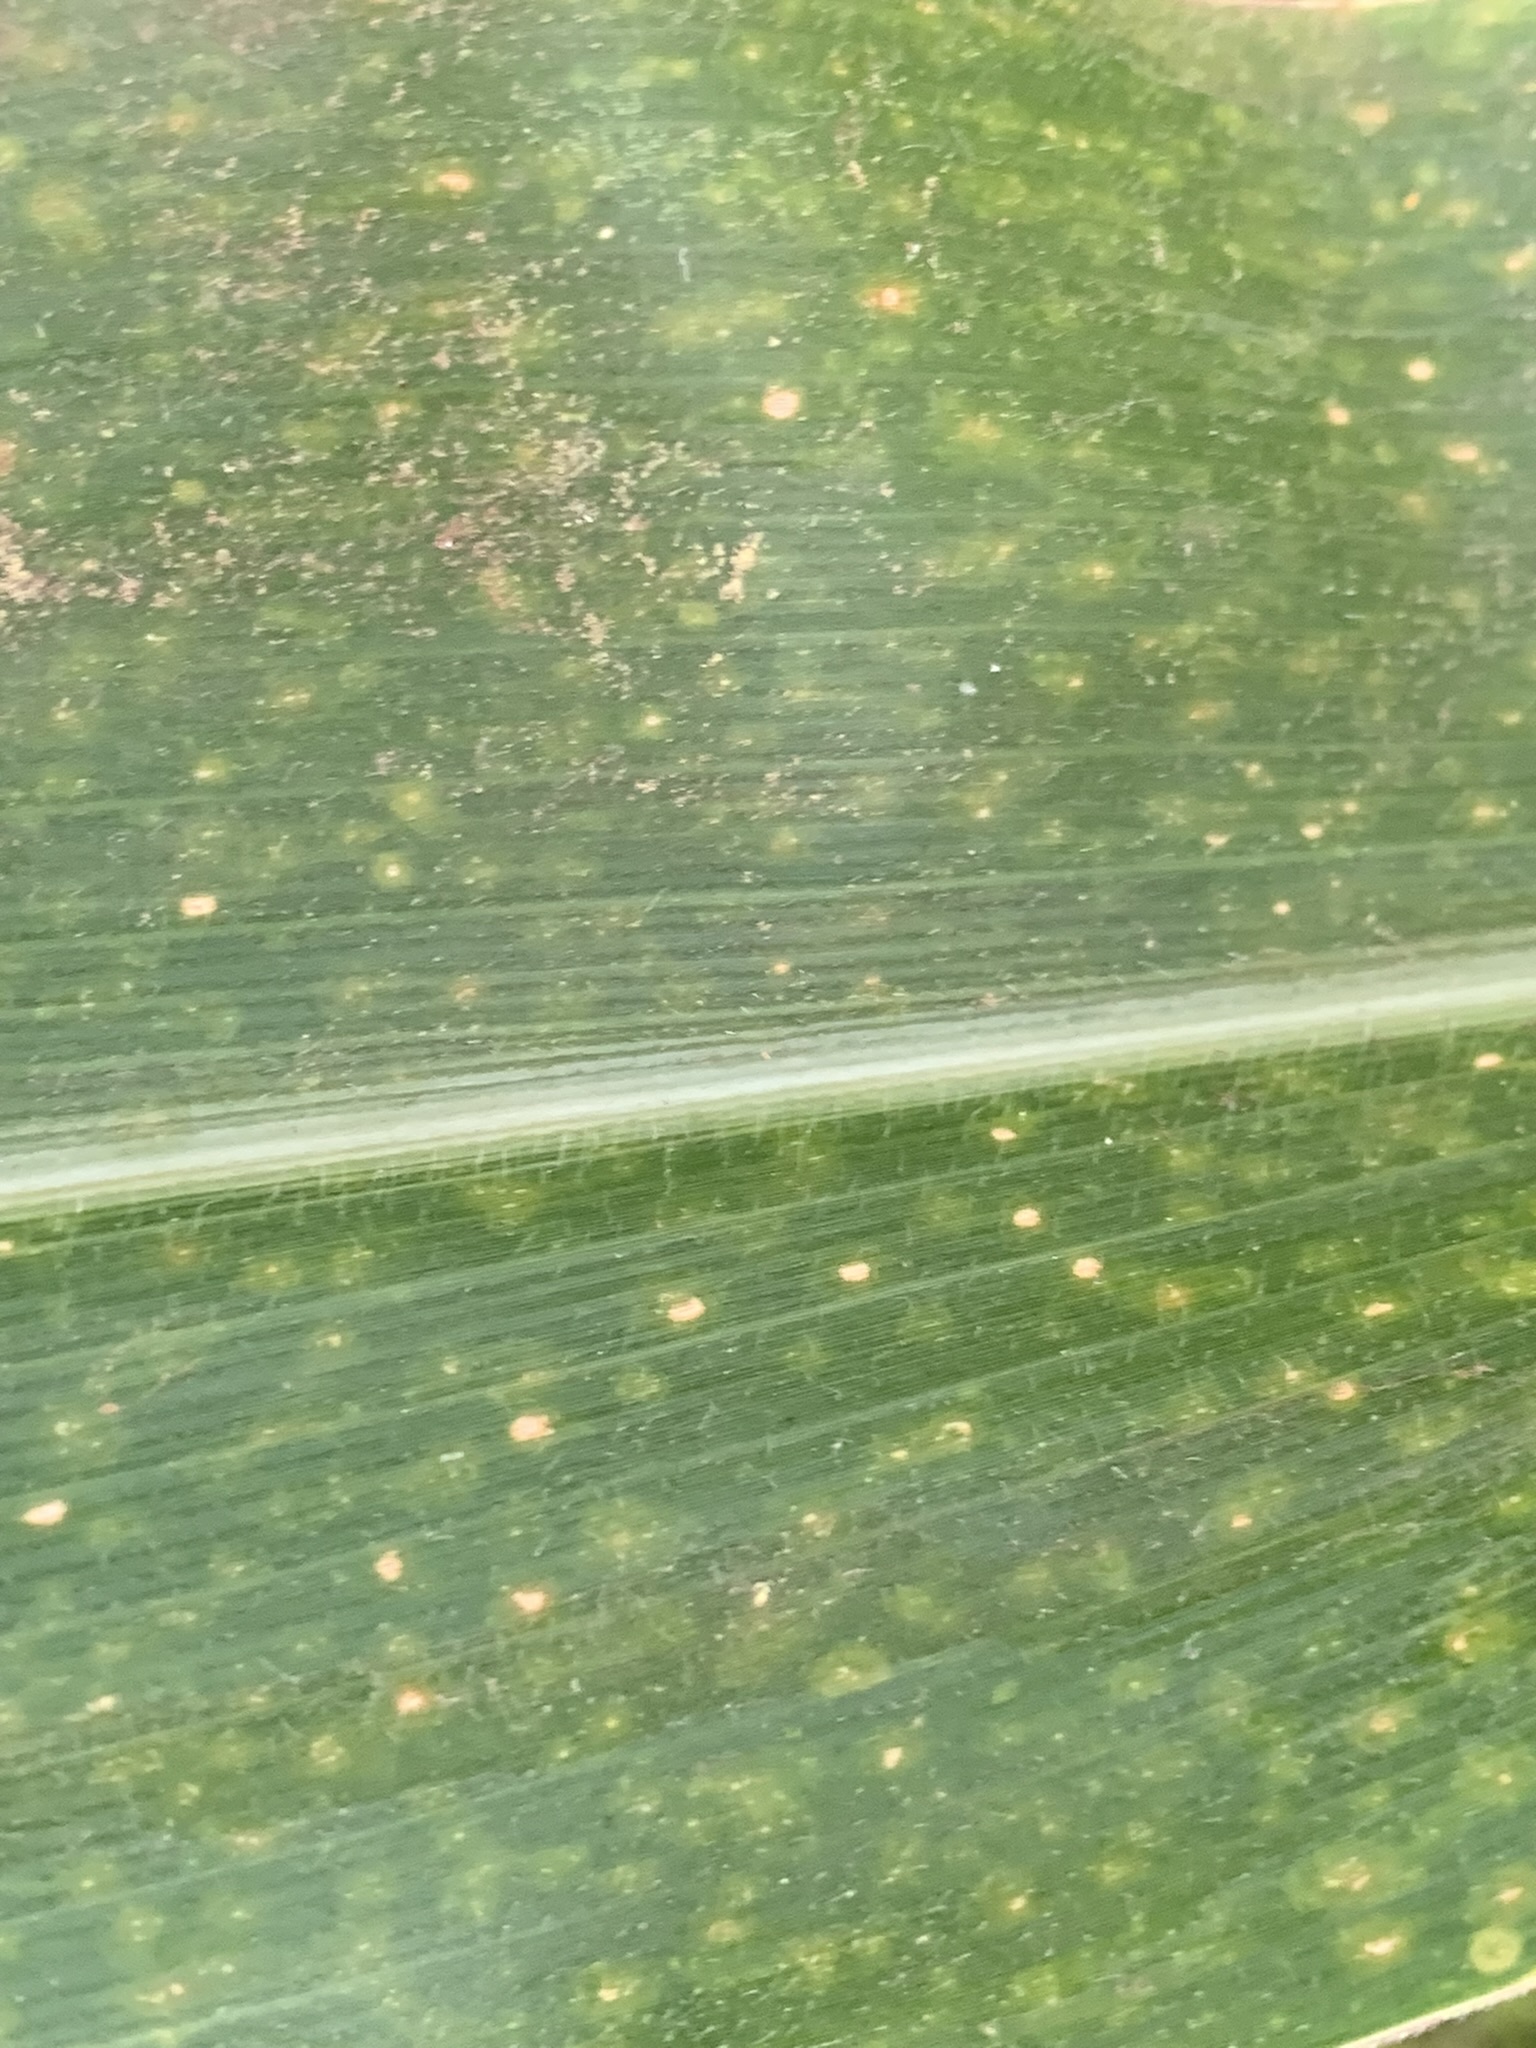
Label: MLN